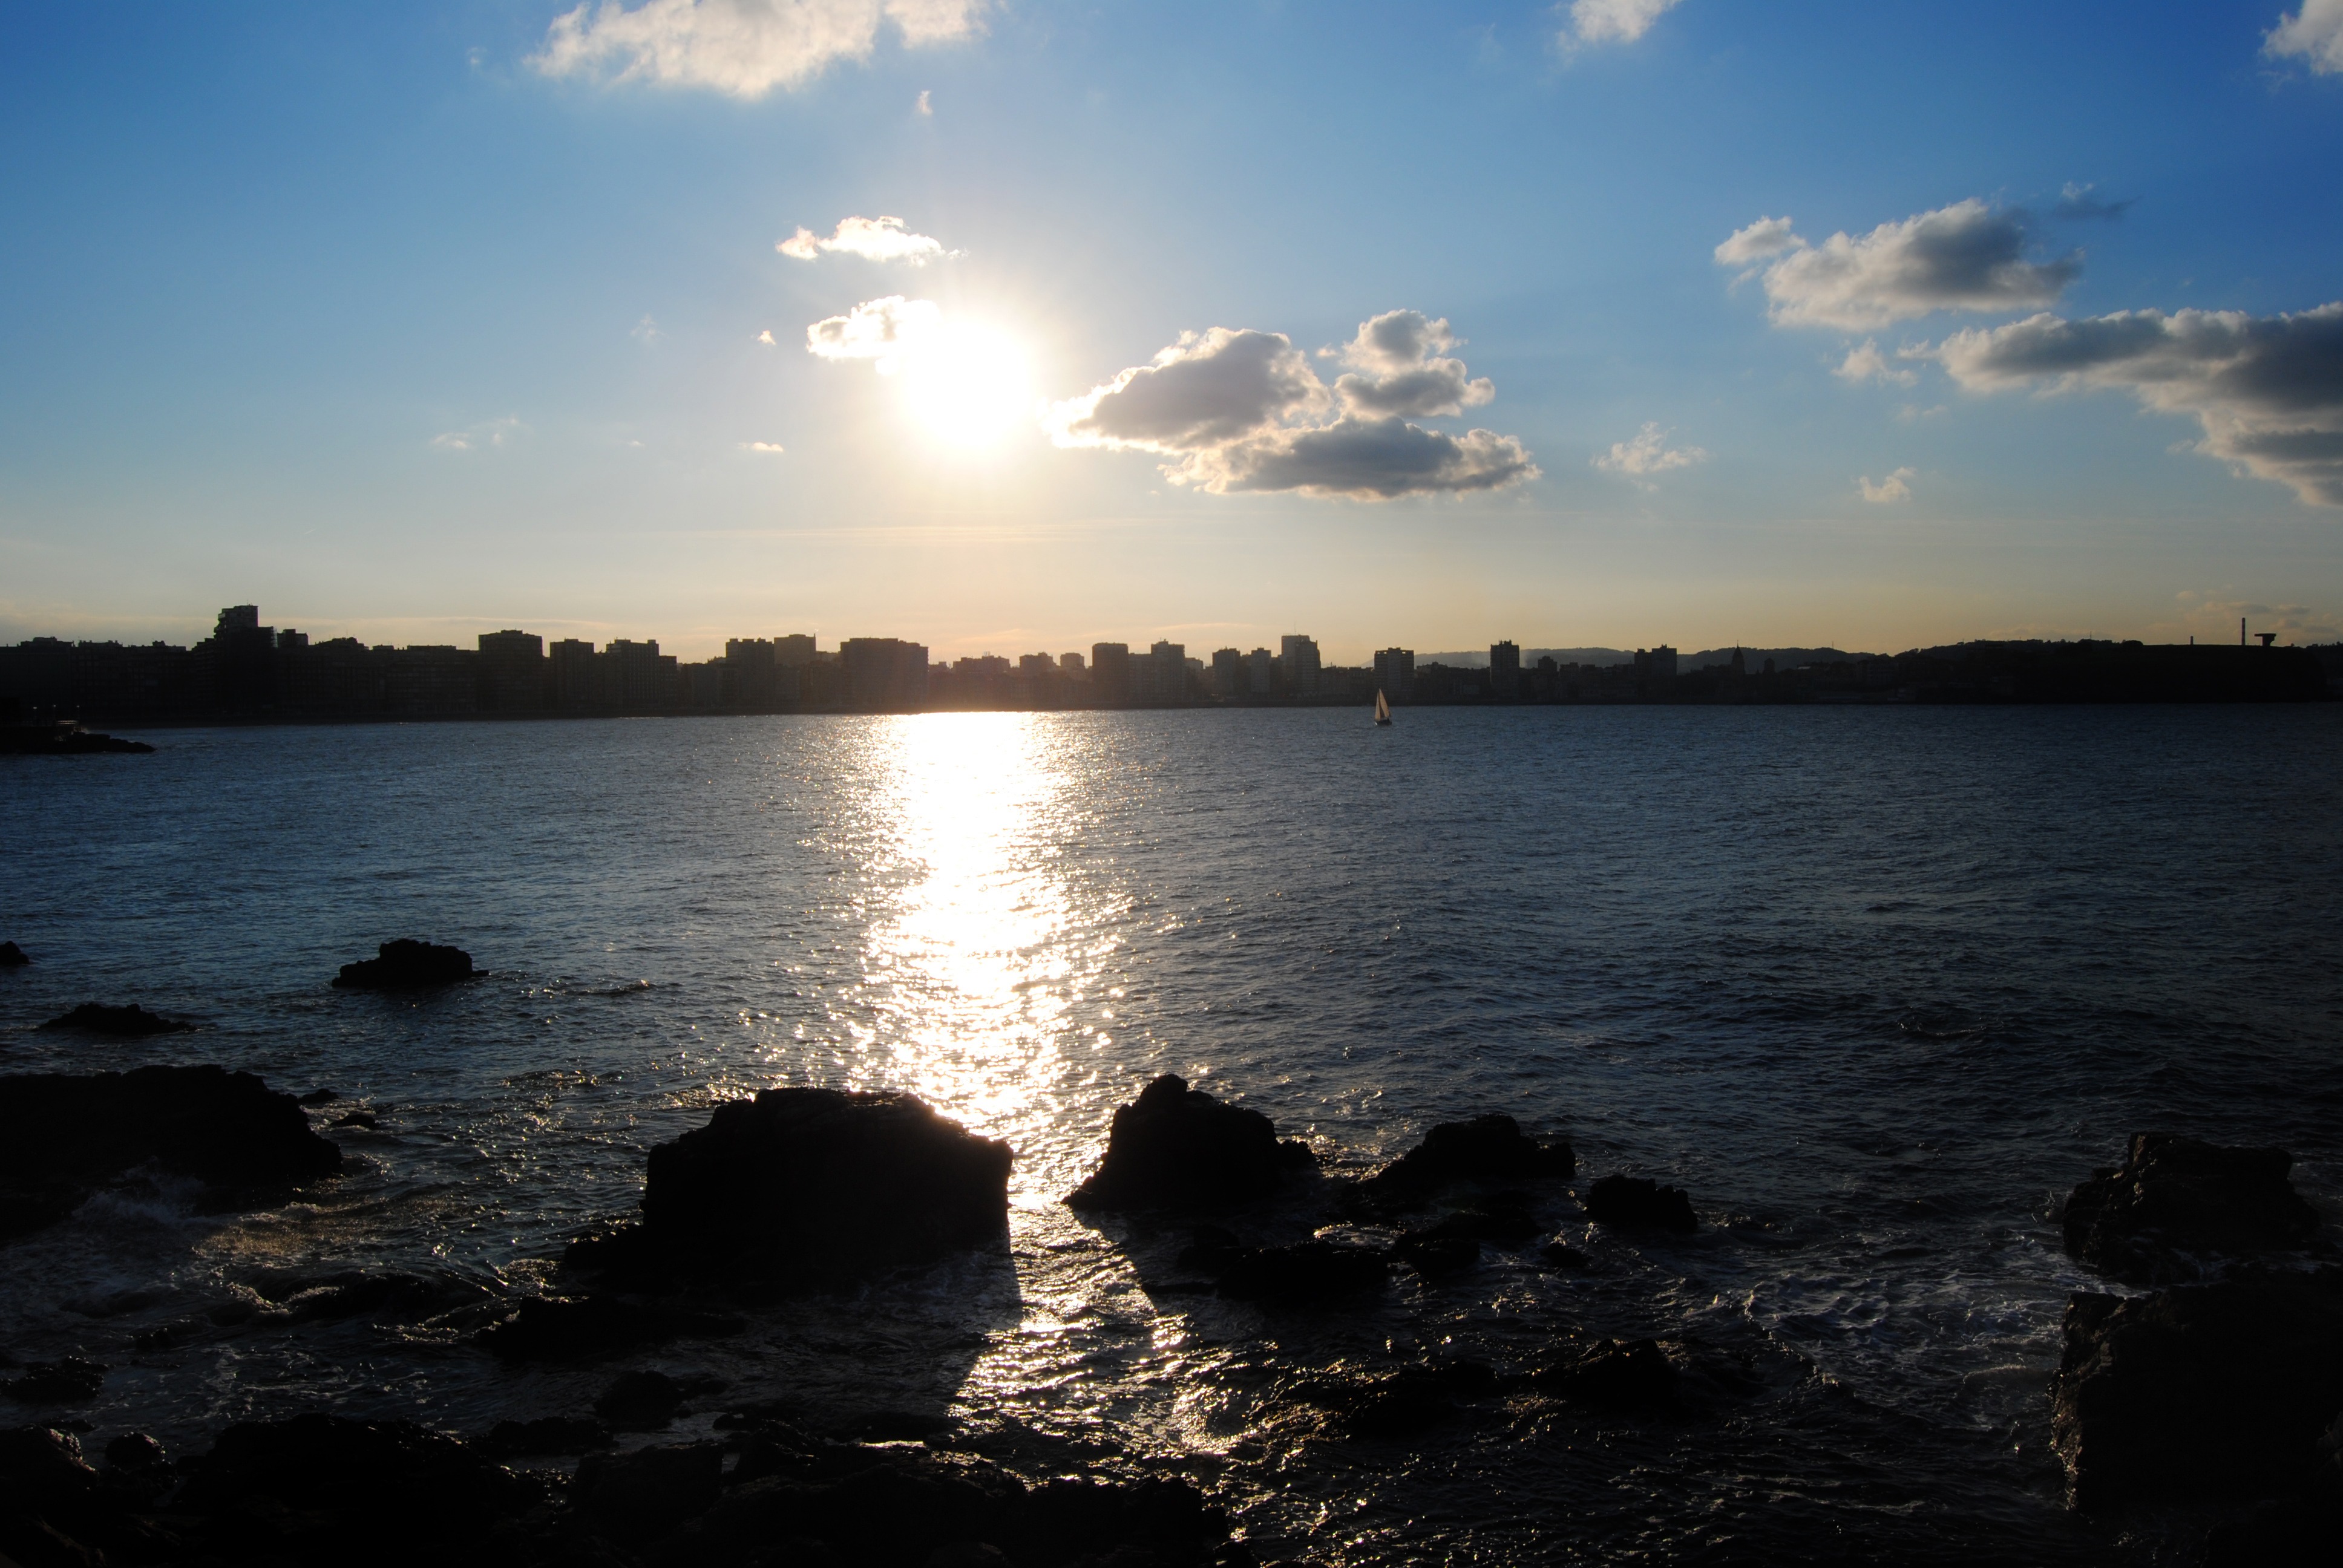
beach, landscape, sea, coast, rock, ocean, horizon, cloud, sky, sun, sunrise, sunset, sunlight, morning, shore, wave, lake, dawn, tourist, dusk, europe, evening, reflection, holiday, bay, attraction, body of water, spain, beautiful, loch, asturias, gijon, san lorenzo